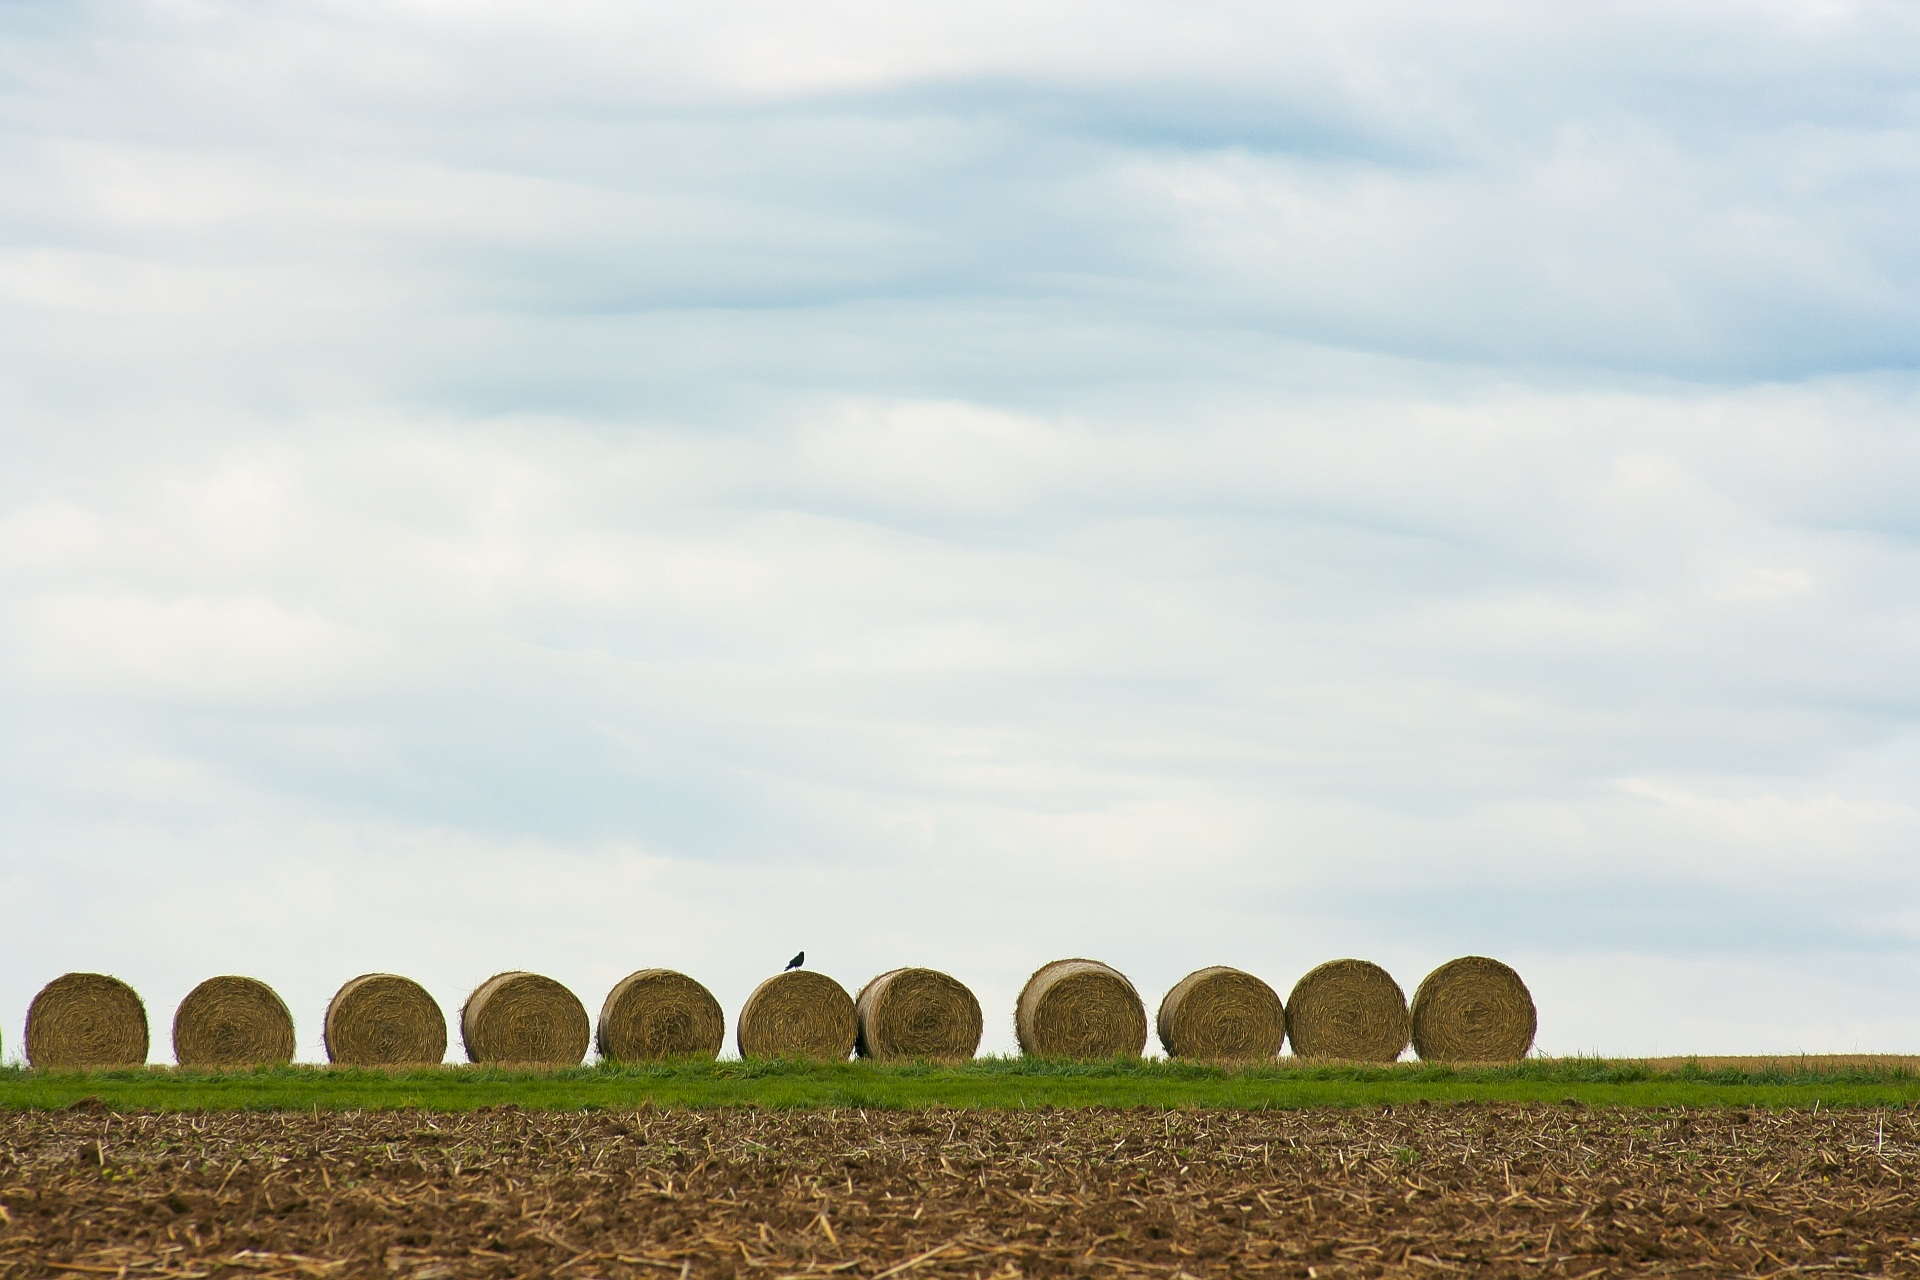
landscape, nature, grass, horizon, bird, plant, sky, hay, bale, field, prairie, hill, summer, harvest, crop, pasture, soil, agriculture, plain, stubble, clouds, fields, grassland, straw, raven, cereals, ecosystem, harvested, hay bales, round bales, straw bales, rural area, harvest time, eleven, grass family